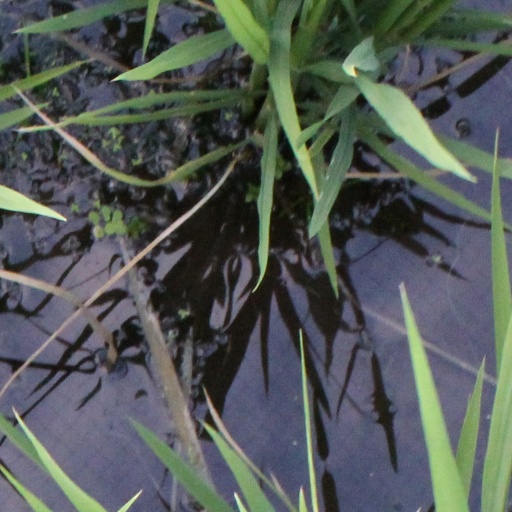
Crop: rice